Charles S. Barker

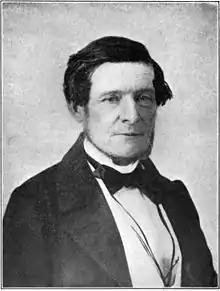
Charles Spackman Barker

Charles Spackman Barker (10 October 180626 November 1879 in Maidstone, England) was a British inventor and organ builder.